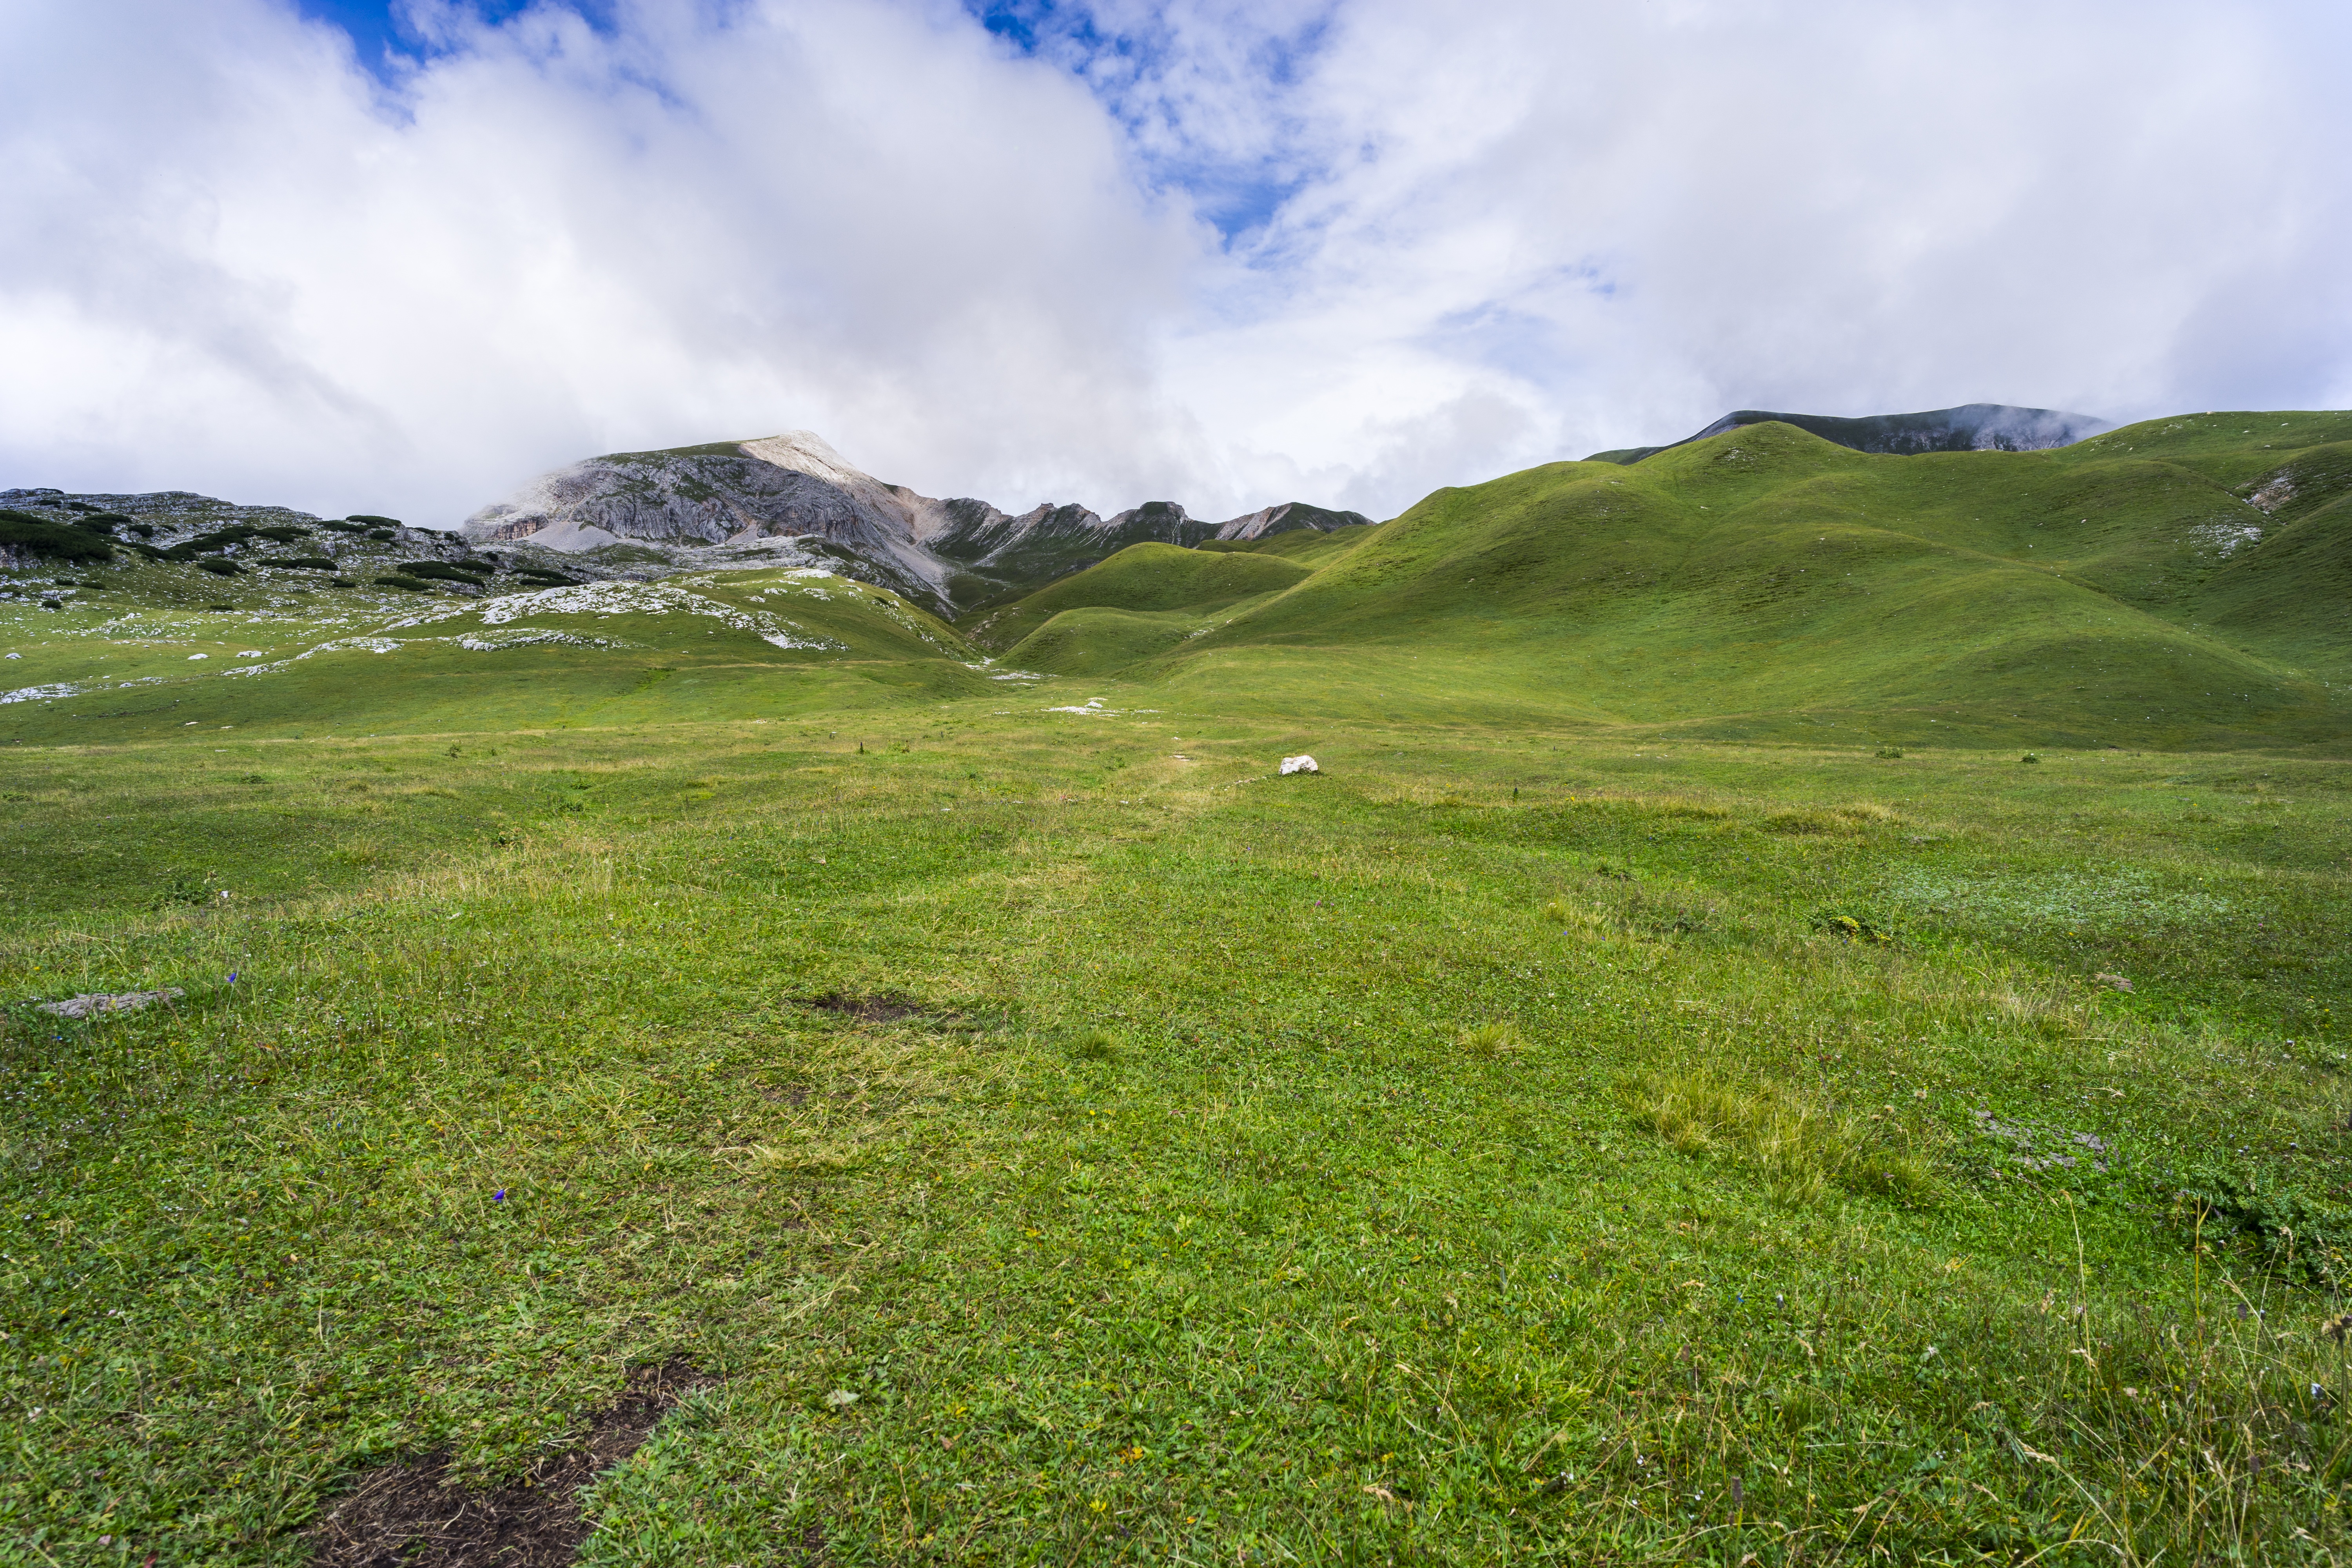
landscape, nature, grass, wilderness, mountain, cloud, field, lawn, meadow, prairie, hill, lake, valley, mountain range, green, pasture, highland, terrain, ridge, plain, hills, mountains, alps, grassland, plateau, fell, habitat, loch, rural area, landform, mountain pass, natural environment, geographical feature, mountainous landforms